111th Attack Wing

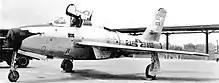
103d FIS F-84F 51–1356, about 1955

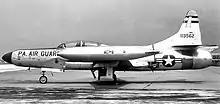
F-94C 51-3562 about 1959

The 103d and the 111th were returned to control of the Pennsylvania Air National Guard in late November 1952, and the units were re-formed at Philadelphia International Airport by 1 January 1953. The 103d was re-equipped with the North American F-51D Mustang World War II fighter because of a lack of available jets at the time due to the Korean War. It was re-designated as the 103d Fighter Bomber Squadron and assumed an air defense mission. In 1955, Air Defense Command upgraded the group to the Republic F-84F Thunderstreak, and it received new aircraft. In July 1956, the 103d FIS switched to F-94A and B Starfigher interceptors; to F-94Cs in 1958 and the Northrop F-89H Scorpion in 1959.